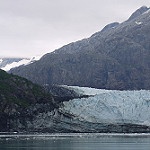
Label: glacier